Provostry of St. Donatian

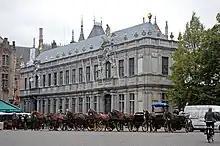
The Provostry of St. Donatian on the Burg square.

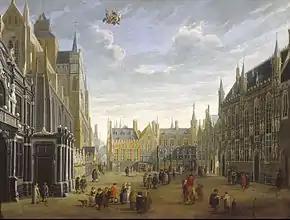
The provostry (on the left) on a painting by Jan Baptist van Meunincxhove from c. 1691–1700.

The Provostry of St. Donatian (Dutch: "Sint-Donaasproosdij" or "Proosdij van de kerkelijke heerlijkheid van Sint-Donaas") is a Baroque building on the Burg Square in Bruges, Belgium. Built in the 17th century, it served as the headquarters of the ecclesiastical seigniory of St. Donatian.